Jurassic Coast

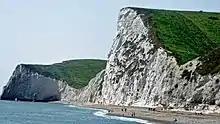
Coastal rock on the Jurassic Coast

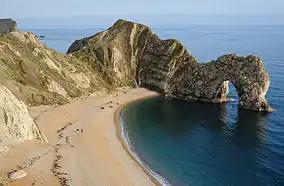
Durdle Door

The Jurassic Coast consists of Triassic, Jurassic and Cretaceous cliffs, spanning the Mesozoic, documenting 185 million years of geological history. The site can be best viewed from the sea, when the dipping nature of the rock strata becomes apparent.